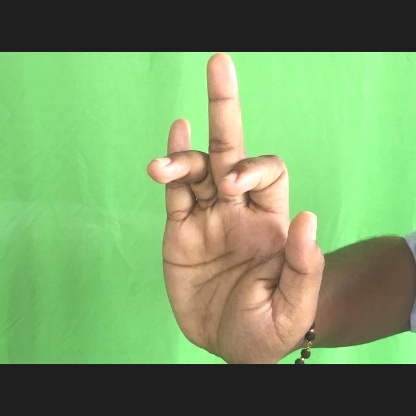
Mudra: Shukatundam